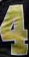
Number: 4